1936 Summer Olympics torch relay

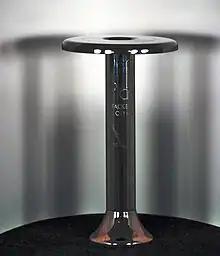
The Berlin Olympic Torch

Sculptor Walter Lemcke designed the 27 cm wood and metal torches. German manufacturer Krupp produced 3,840 copies for the runners, over 500 more than would be needed. It was designed with two fuses to help it cope with different weather conditions and could stay alight for ten minutes, longer than each section of the route.